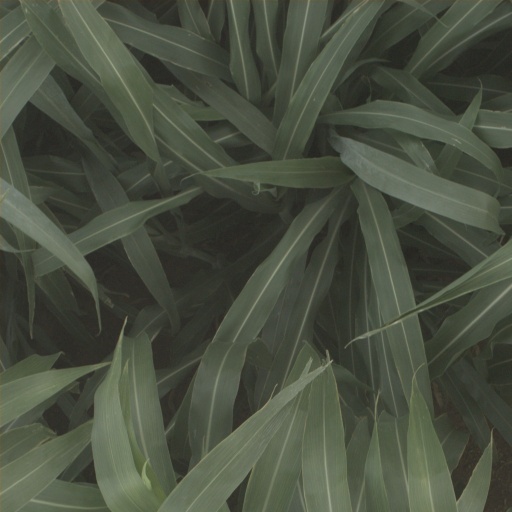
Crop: sorghum